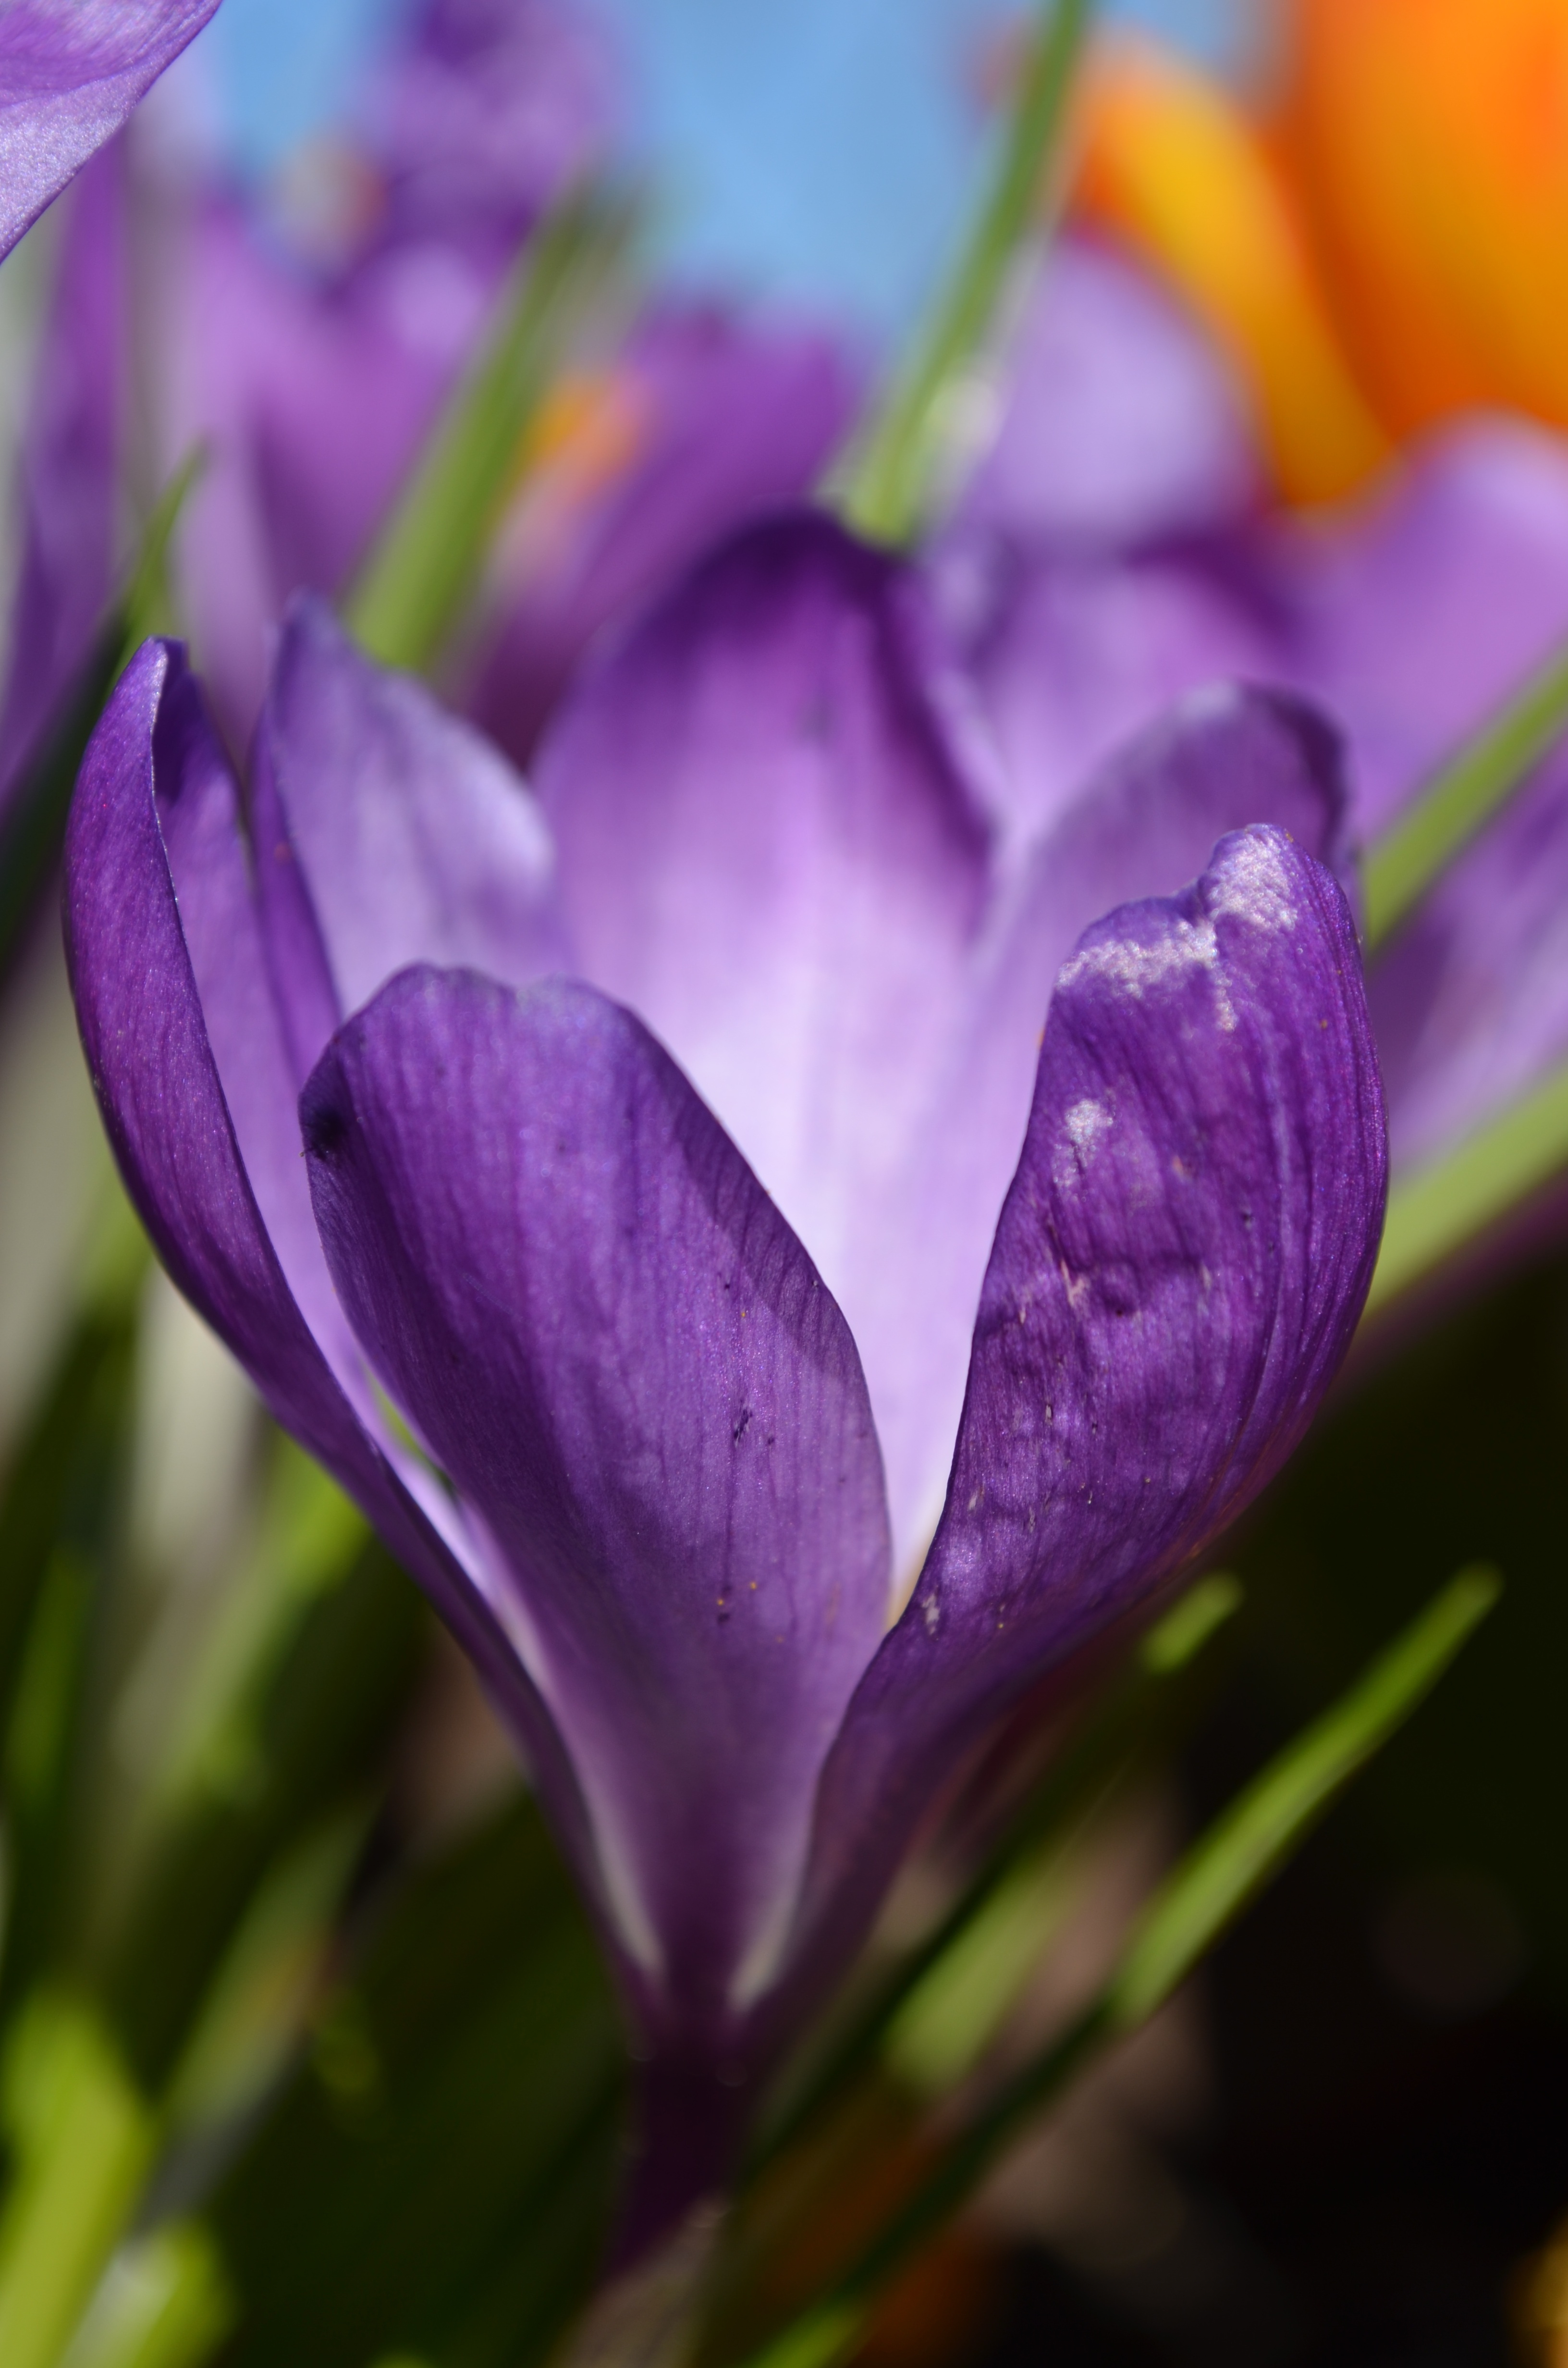
blossom, plant, flower, purple, petal, bloom, flora, eye, violet, crocus, spring flower, macro photography, fr hlingsanfang, flowering plant, plant stem, land plant, iris family